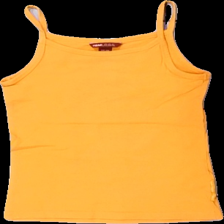
View: front
Type: Tank top
Category: Children
Brand: Logg (H&M)
Colors: Orange
Material: 100% cotton
Cut: Regular
Size: 158
Season: Summer
Damage location: middle center
Price range: 50-100
Recommended usage: Reuse
Description: orange linne